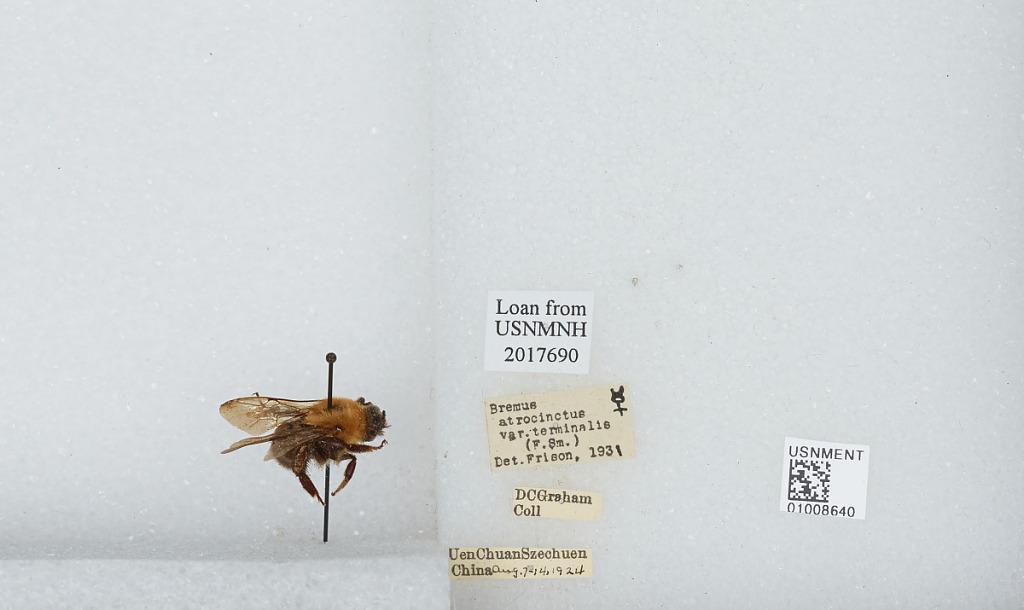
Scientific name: Bombus (Festivobombus) festivus Smith
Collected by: D. Graham
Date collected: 1924-8-7
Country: China
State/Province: Sichuan
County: Ngawa Tibetan and Qiang
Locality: Uen Chuan
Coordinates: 31.4839, 103.588
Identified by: Frison